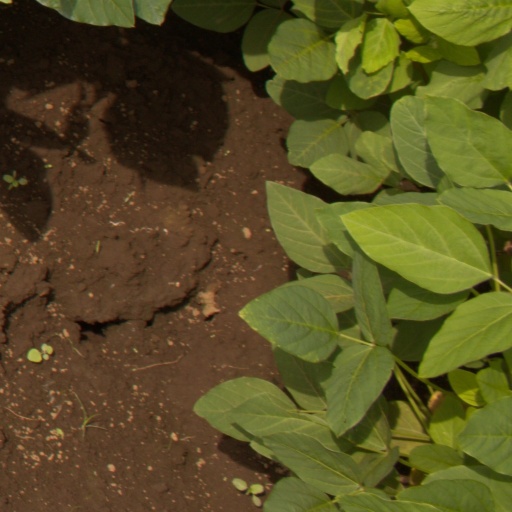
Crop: soybean